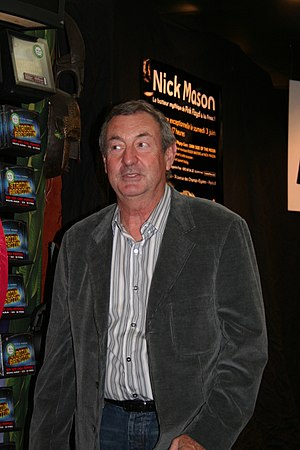
Nick Mason
Nicholas Berkeley Mason er trommeslager og lejlighedsvis komponist i rockgruppen Pink Floyd. Han er det eneste af gruppens medlemmer, der har været med siden dannelsen i 1965. Ud over at være trommeslager har Nick Mason også en passion for biler – gerne racerbiler.